Navarra Arena

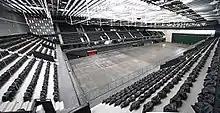
The arena in August 2017 before opening

Located in the place of the old swimming pools property of local football club CA Osasuna, Reyno de Navarra Arena started to be built in 2009. In May 2013, despite being the works being very close to completion, Reyno de Navarra Arena continues to be closed.